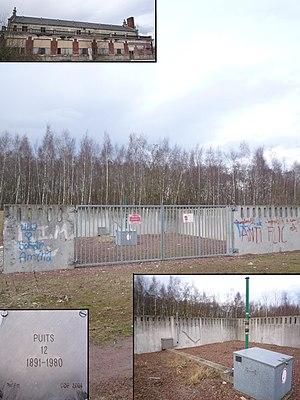
Puits n° 12, Compagnie des mines de Lens, Loos-en-Gohelle, Pas-de-Calais, Nord-Pas-de-Calais, France.
La Compagnie des mines de Lens exploitait le charbon dans le bassin minier du Nord-Pas-de-Calais. Fondée en 1852, c'était la plus importante des compagnies houillères du bassin du Nord et du Pas-de-Calais.